Taras Bulba

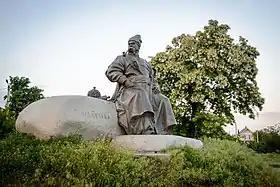
Taras Bulba Memorial in Keleberda, Ukraine

With Fire and Sword by Henryk Sienkiewicz